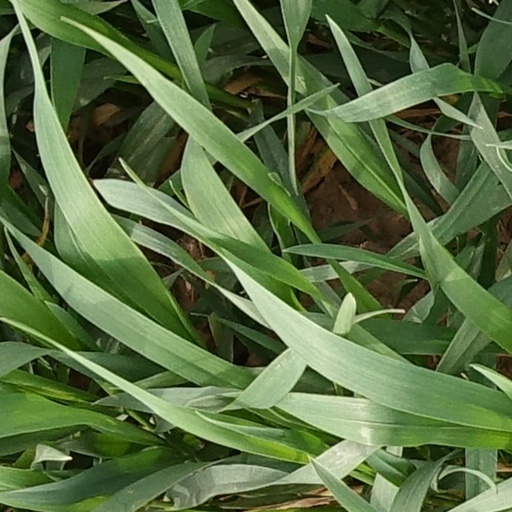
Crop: wheat